Metal–organic framework

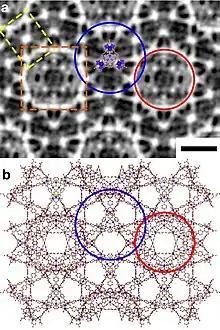
Electron micrograph and structure of MIL-101. Color codes: red – oxygen, brown – carbon, blue – chromium.

The ligand is most commonly will coordinate to the MOF at the metal node, carefully selecting the metal node used in the MOF and the binding motif of the chosen ligand to promote coordination. If the two dimensional MOF uses a porphyrin linker in-between the metal nodes, it is also possible for the second linker to coordinate to the MOF via a metal within the porphyrin as well as coordinating to the metal node between the porphyrin linker, providing two coordination sites for the linker. One example of this is in the 2D Zn(ZnTCPP) MOF composed of zinc nodes and a Tetrakis (4-carboxyphenyl) porphyrin linker, where the photochromic ligand bis(5- pyridyl-2-methyl-3-thienyl)cyclopentene (BPMTC) was able to be incorporated between the Zn(ZnTCPP) layers. These two dimensional MOFs maintain their crystallinity (confirmed commonly with PXRD) when a second linker is installed and show variable stability outside of suspension. The installation of a variety of different linkers within different two dimensional MOFs can lead to a broad range of applications some of which mentioned below.